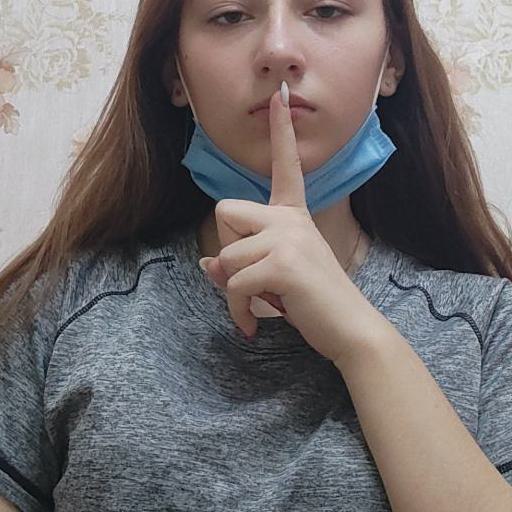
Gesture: mute